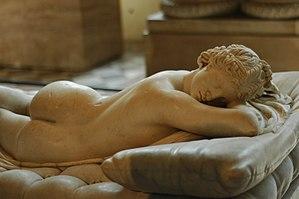
Hermaphrodite endormi. Hermaphrodite
La bisexualité est le fait d'éprouver de l'attirance sexuelle ou des sentiments amoureux pour plus d'un sexe ou genre. Plus largement, la bisexualité est le fait d'avoir des relations amoureuses ou sexuelles aussi bien avec des personnes du même genre qu'avec des personnes d'un autre genre.
Les termes de troisième sexe ou de troisième genre qualifient soit un individu considéré comme n'étant ni homme ni femme, à la fois homme et femme, ou « neutre » ; soit un individu appartenant à une troisième catégorie sociale dans des sociétés dont la culture connait trois genres ou plus.